Bioindicator

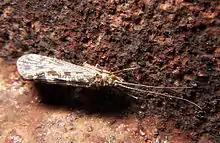
Caddisfly (order Trichoptera), a macroinvertebrate used as an indicator of water quality.

A bioindicator is any species (an indicator species) or group of species whose function, population, or status can reveal the qualitative status of the environment. The most common indicator species are animals. For example, copepods and other small water crustaceans that are present in many water bodies can be monitored for changes (biochemical, physiological, or behavioural) that may indicate a problem within their ecosystem. Bioindicators can tell us about the cumulative effects of different pollutants in the ecosystem and about how long a problem may have been present, which physical and chemical testing cannot.